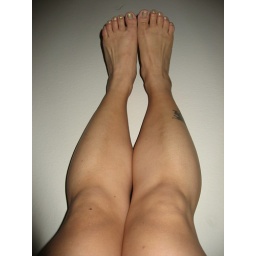
[161/365] the green girl stretching her tight calves and quads against the wall